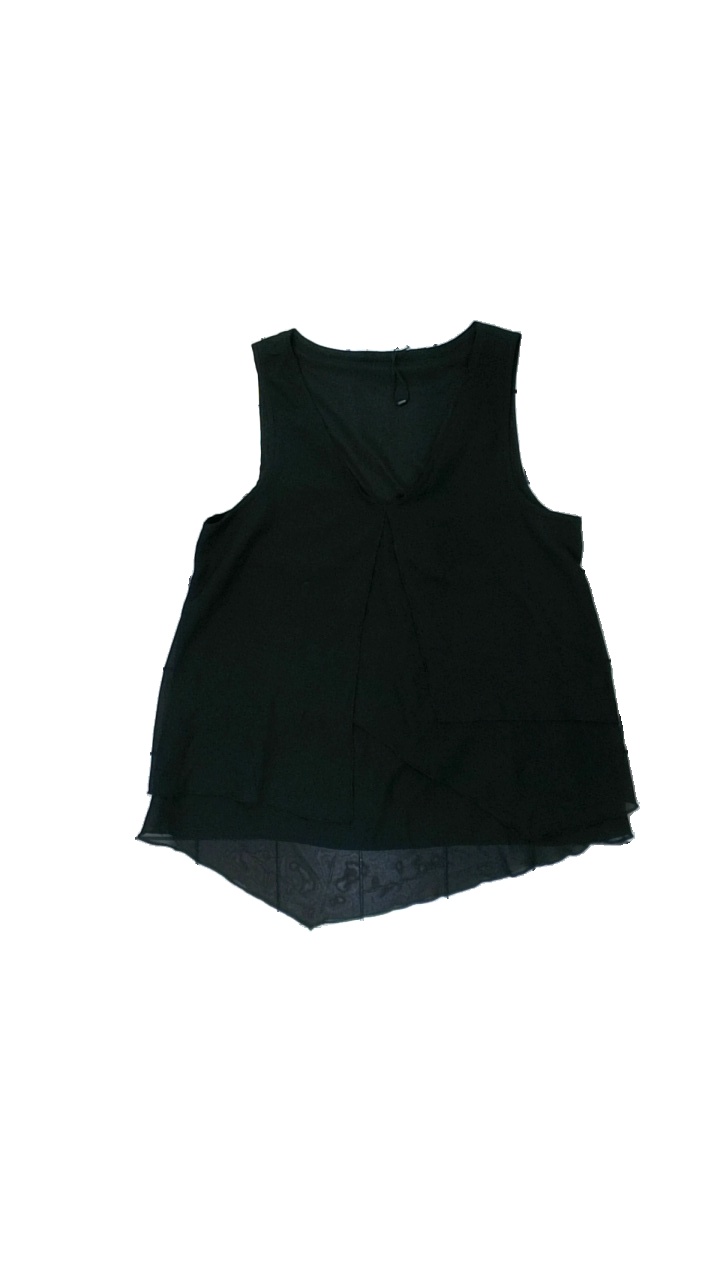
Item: Tank Top (Ladies)
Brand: Only
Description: svart linne
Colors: Black
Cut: Regular
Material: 100% polyester
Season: All
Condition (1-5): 5
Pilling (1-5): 5
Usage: Reuse
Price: <50